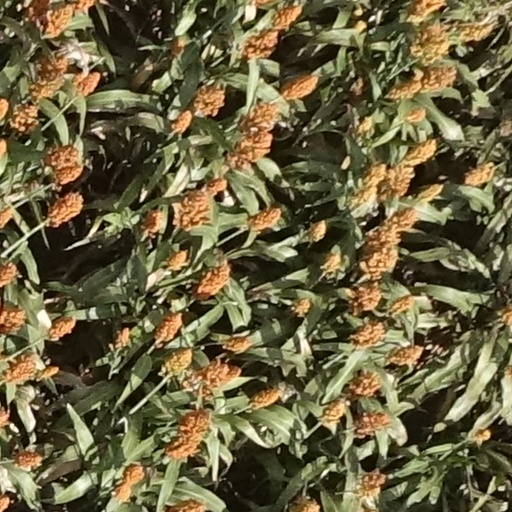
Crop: sorghum